Lloyd Aspinwall

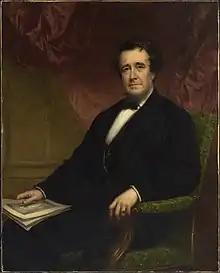
1871 portrait of Aspinwall's father, William Henry Aspinwall, by Daniel Huntington

Lloyd, as he was commonly known, was born on December 12, 1834, in Manhattan. He was the second child and oldest son of five children born to William Henry Aspinwall (1807–1875) and Anna Lloyd (née Breck) Aspinwall (1812–1885). His siblings included Anna Lloyd Aspinwall (1831–1880), who married architect James Renwick Jr. (1818–1895), Rev. John Abel Aspinwall (1840–1913), who married Julia Titus and Bessie Mary Reed, Louisa Aspinwall (1843–1913), who married John Wendell Minturn, son of merchant Robert Bowne Minturn, and Katharine Aspinwall (1847–1924), who married Ambrose Cornelius Kingsland, the son of New York Mayor Ambrose Kingsland. His father was a prominent merchant with the Howland & Aspinwall and was also a co-founder of both the Pacific Mail Steamship Company and Panama Canal Railway, companies which revolutionized the migration of goods and people to the Western Coast of the United States.